Answer in natural language. Consider the 3D positions of the objects in the scene and not just the 2D positions in the image. Is the centerpoint of  Doorway (marked B) at a higher height than stainless steel kitchen sink (marked C)? Choose between the following options: no or yes
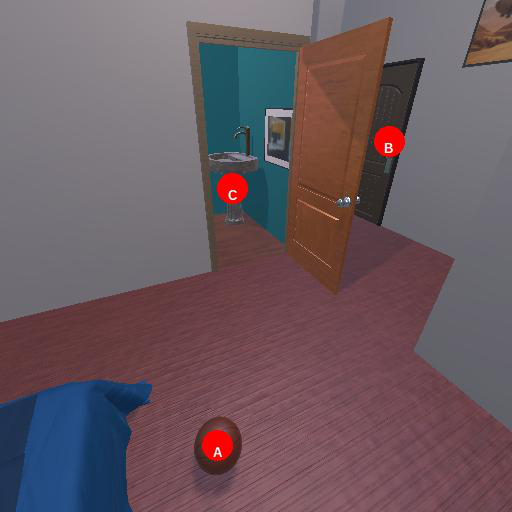
<answer>no</answer>